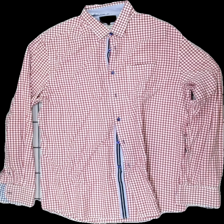
View: front
Type: Shirt
Category: Men
Brand: Hamton Republic (Kappahl)
Colors: White, Red
Material: 100% cotton
Pattern: Checkered print
Cut: Regular
Size: XL
Season: All
Stains: Minor
Price range: 50-100
Recommended usage: Reuse